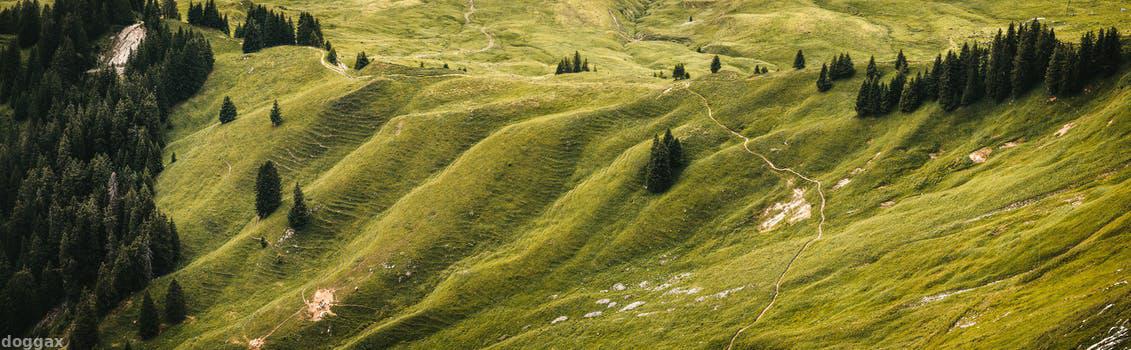
Label: Watermark